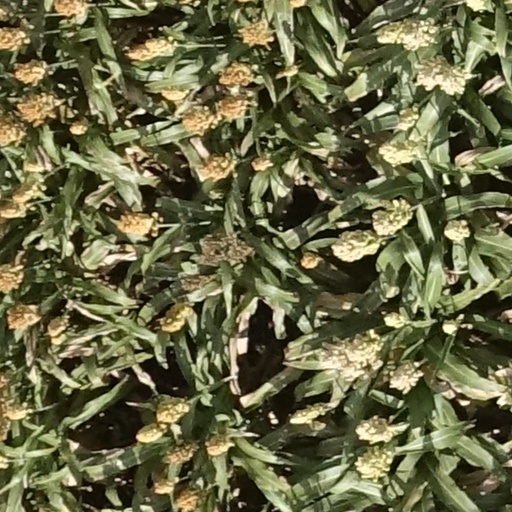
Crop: sorghum